Joseph Ward (astronomer)

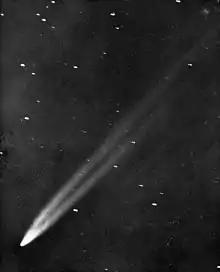
The Great Comet of 1901 was observed by Ward with a telescope he'd installed in his own business premises.

Ward had installed a 4½ inch equatorially mounted refractor in a small observatory at the back of his business premises, and from the report in the Wanganui Herald of 3 May, it would appear that this was the first view Wanganui residents had of the Great Comet of 1901. The number of people who came to view the comet through this telescope, gave Ward the idea of forming a small society of interested persons.